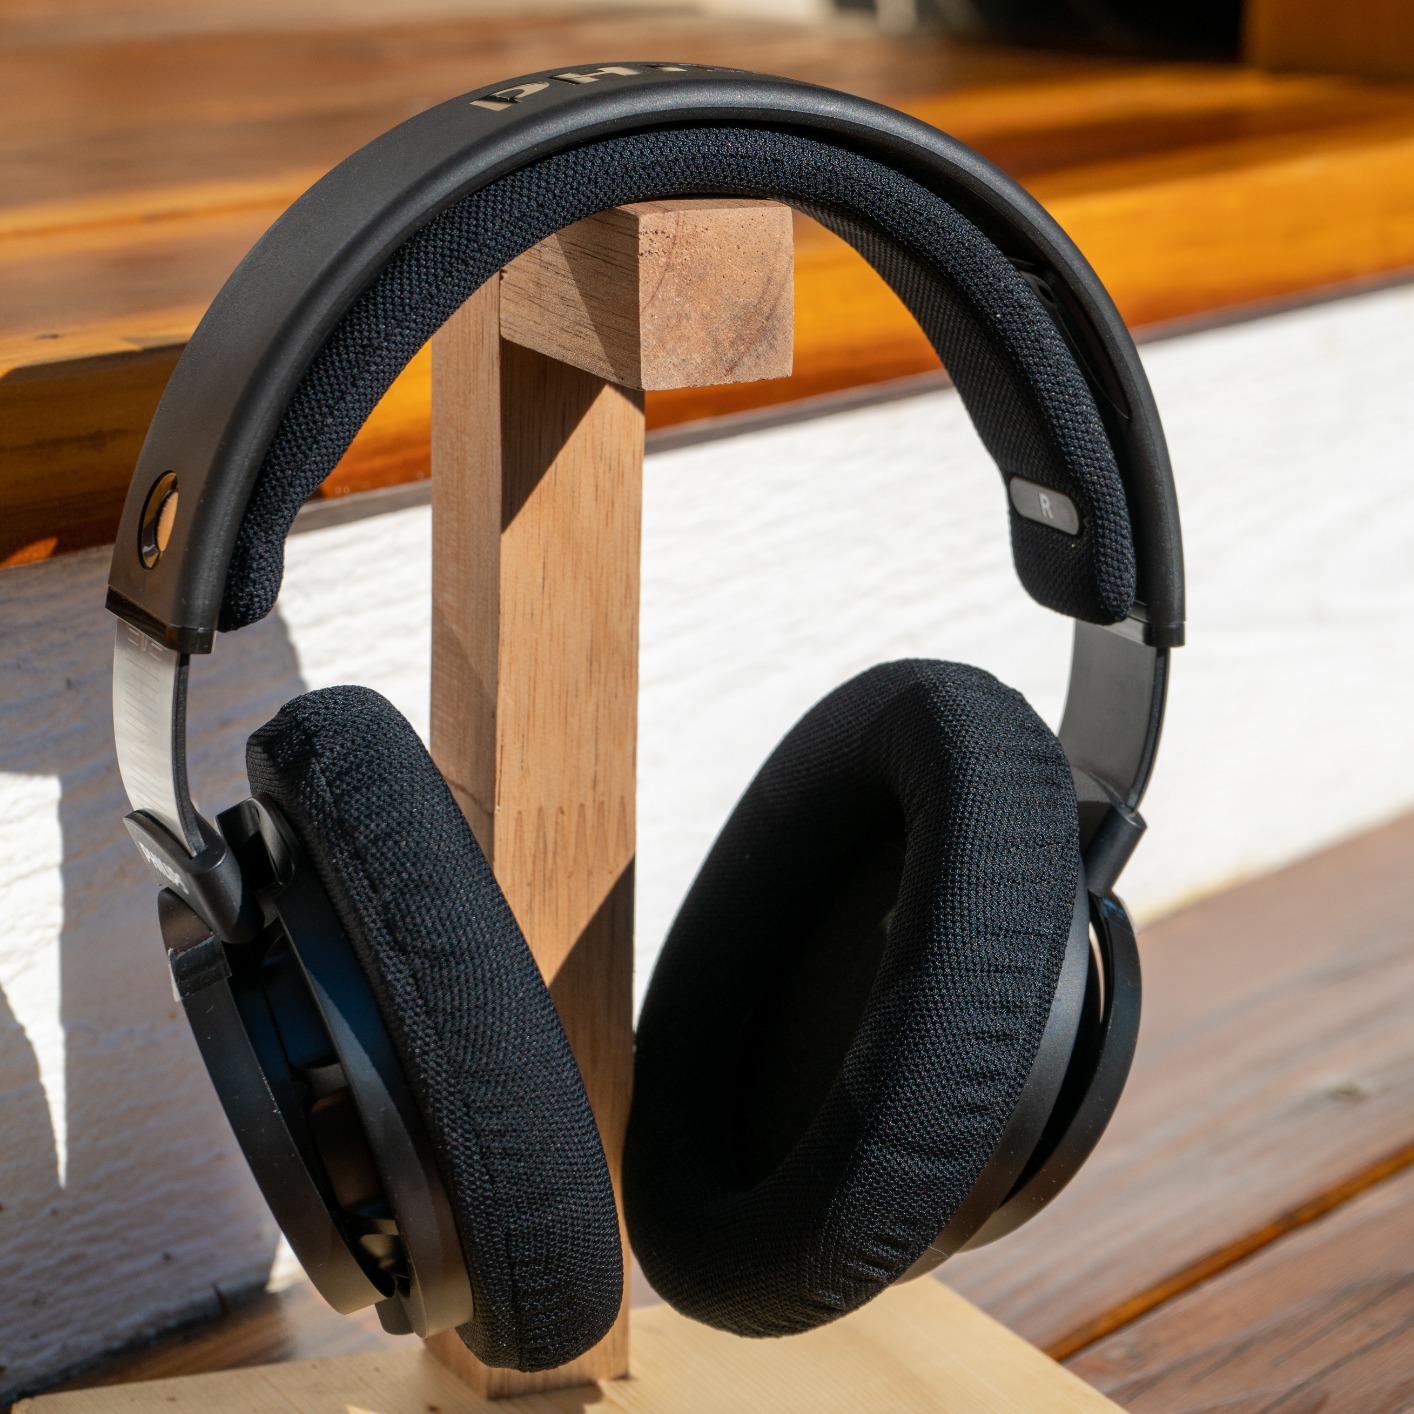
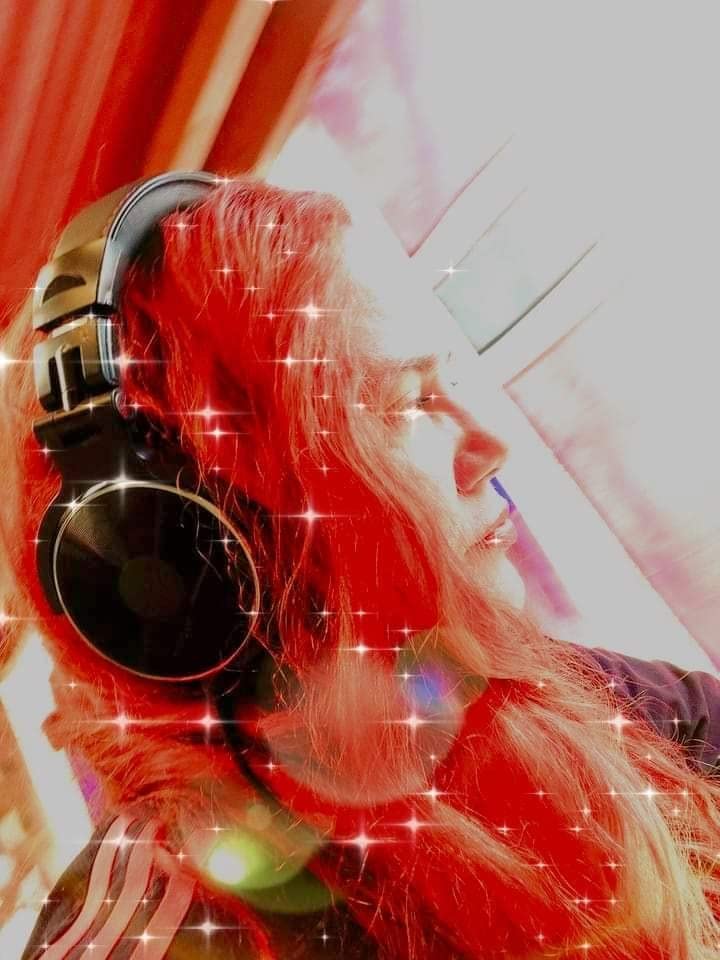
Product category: headphones
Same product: no